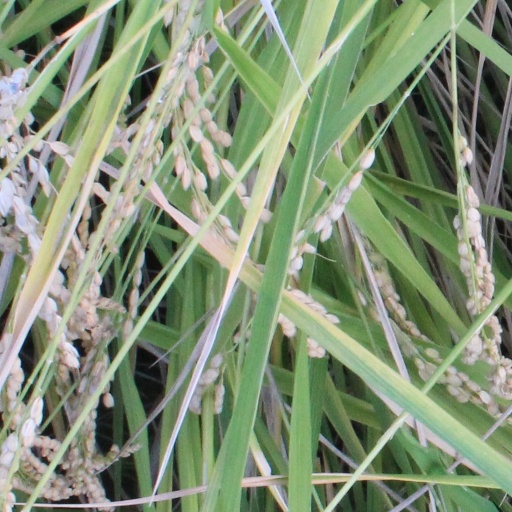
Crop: rice